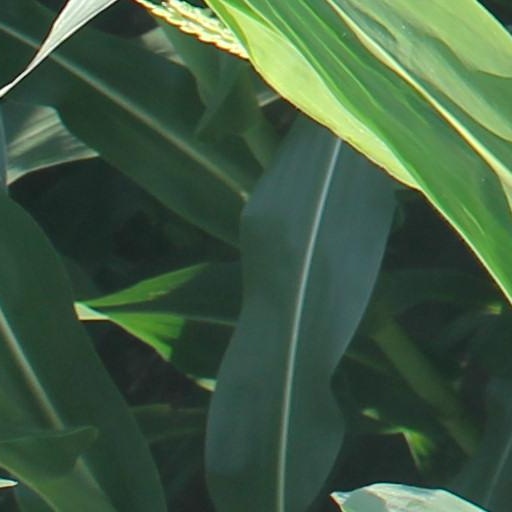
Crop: maize; corn